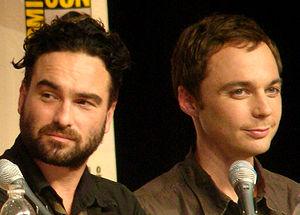
James Joseph Parsons, dit Jim Parsons, né le 24 mars 1973 à Houston au Texas, États-Unis, est un acteur et producteur américain.